Carole Harmel

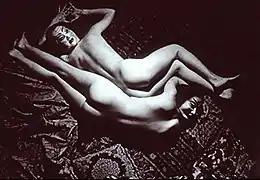
Carole Harmel, "Masks", original toned vintage gelatin print, 5" x 7", 1973. Prizewinner in 1973 Art Institute of Chicago "Chicago & Vicinity Show."

Carole Harmel was born in Washington, DC. She began college as an English literature major at Smith College, but gravitated to art and transferred to Antioch College in Ohio, for its freer atmosphere. After earning a BA in Art (1969), she continued on to graduate school at the School of the Art Institute of Chicago (SAIC), where she studied under renowned photographers Barbara Crane, Ken Josephson, Frank Barsotti, and Harold Allen. From the beginning, Harmel pushed against the traditional confines of the medium's aesthetics, materials and subject matter.